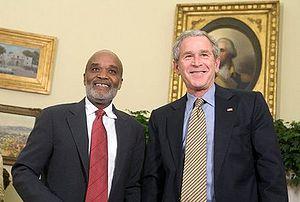
Les relations entre Haïti et les États-Unis sont des relations bilatérales.